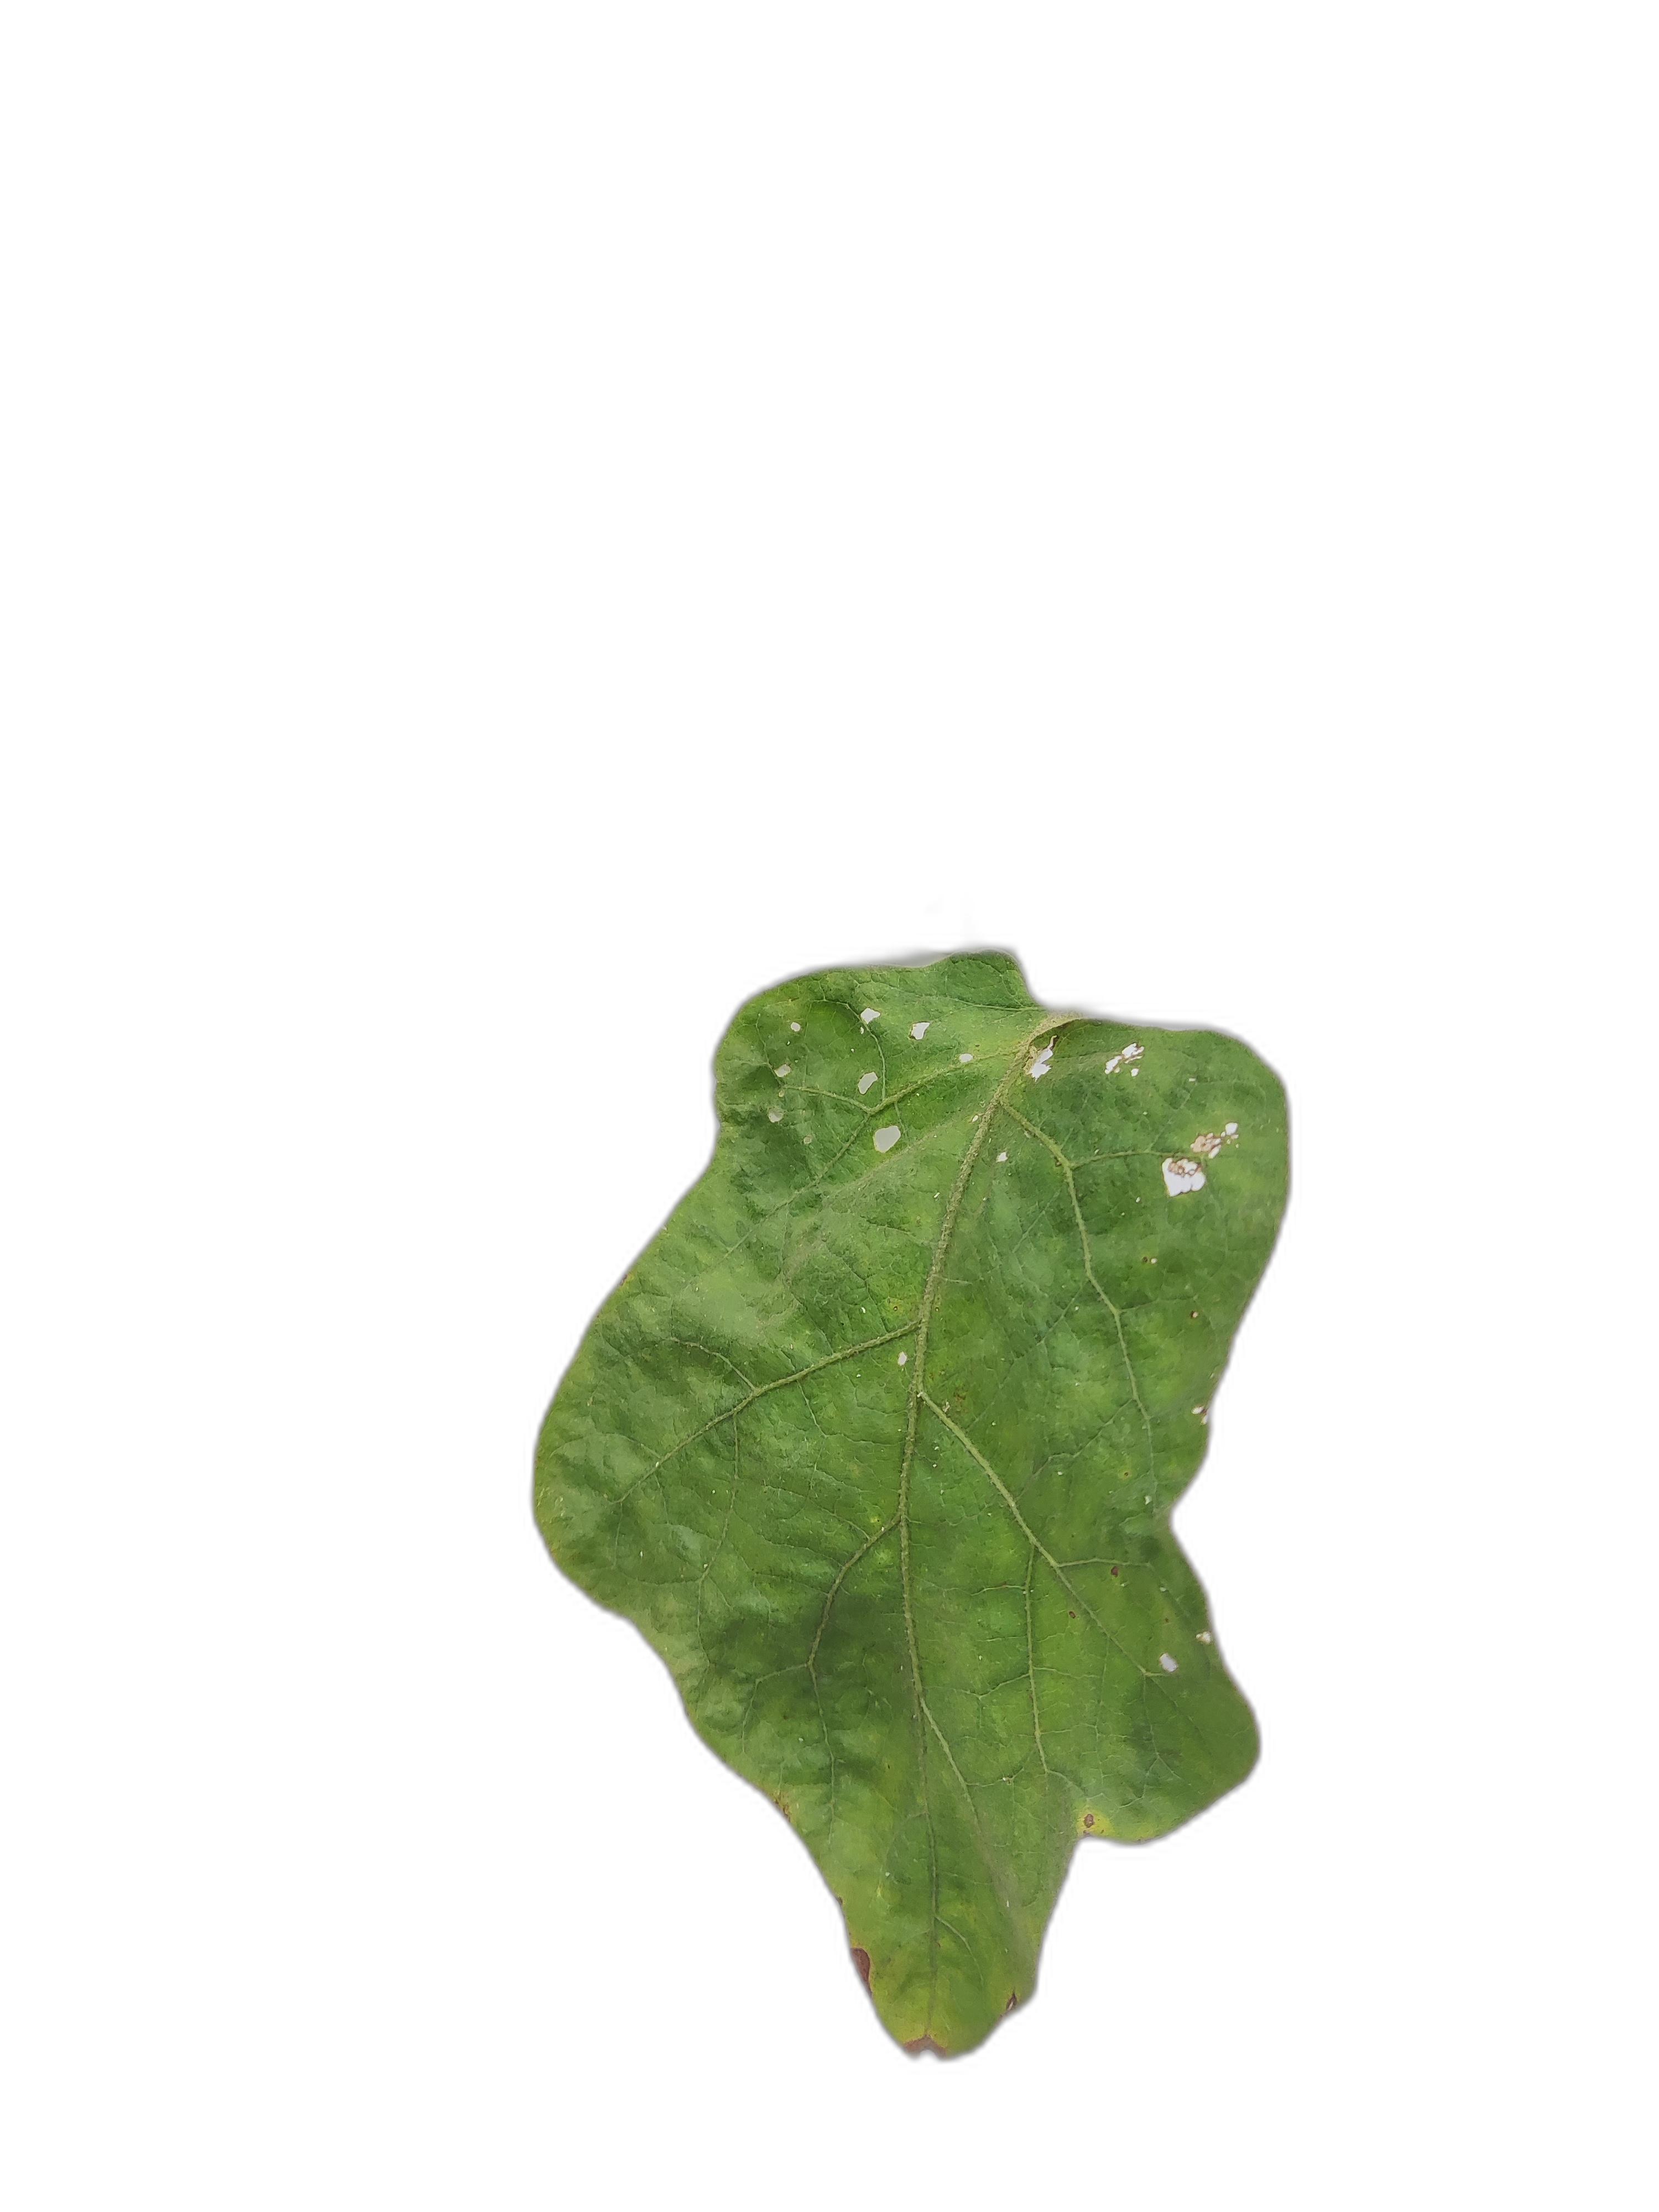
Label: Mosaic Virus Disease